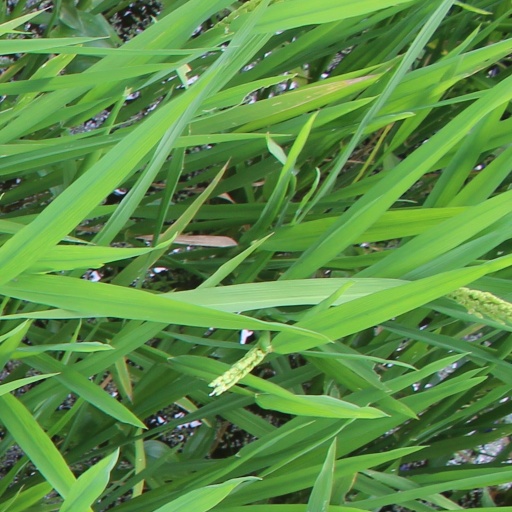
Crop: rice